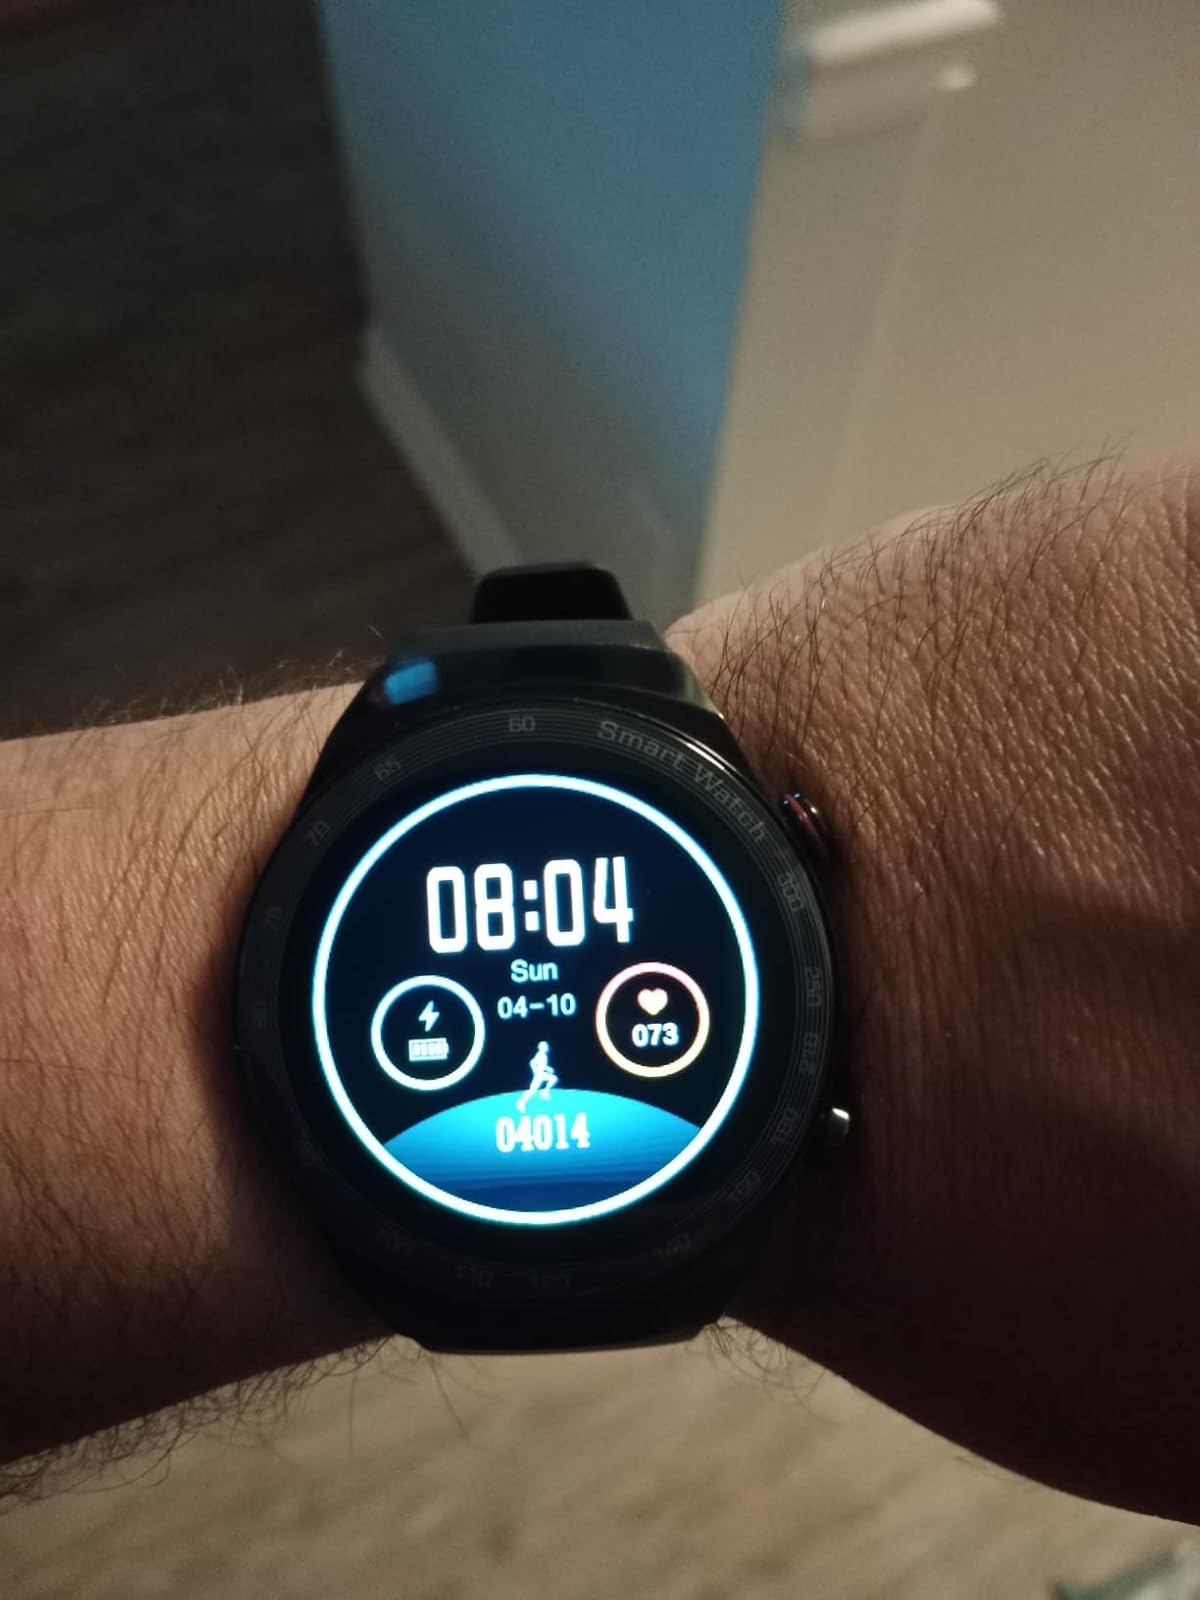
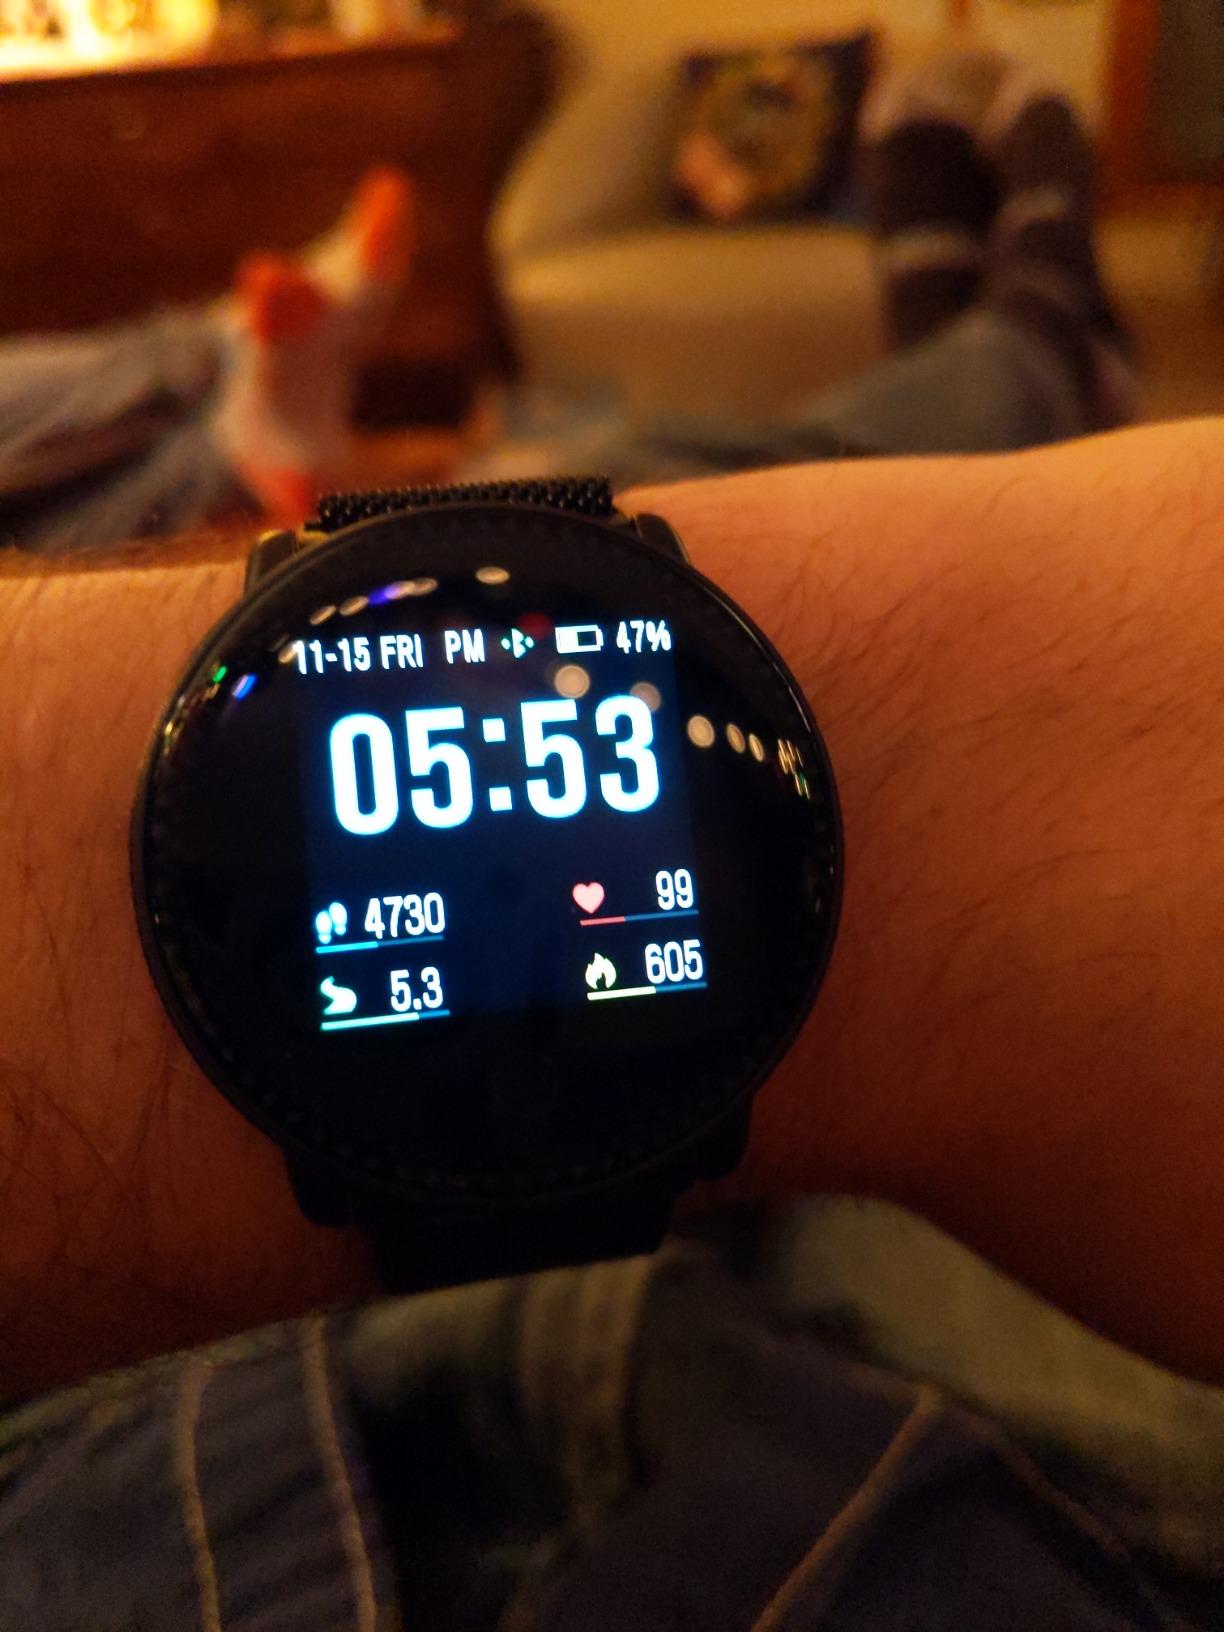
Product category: smartwatch
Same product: no